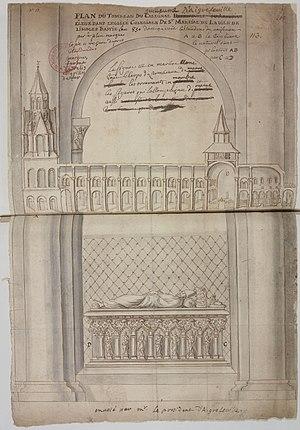
coupe longitudinale de Saint-Martial de Limoges et tombeau du cardinal d'Aigrefeuille, extrait des papiers de Montfaucon.
L’abbaye Saint-Martial est une ancienne abbaye bénédictine de la ville de Limoges, dans le Limousin historique, en France.